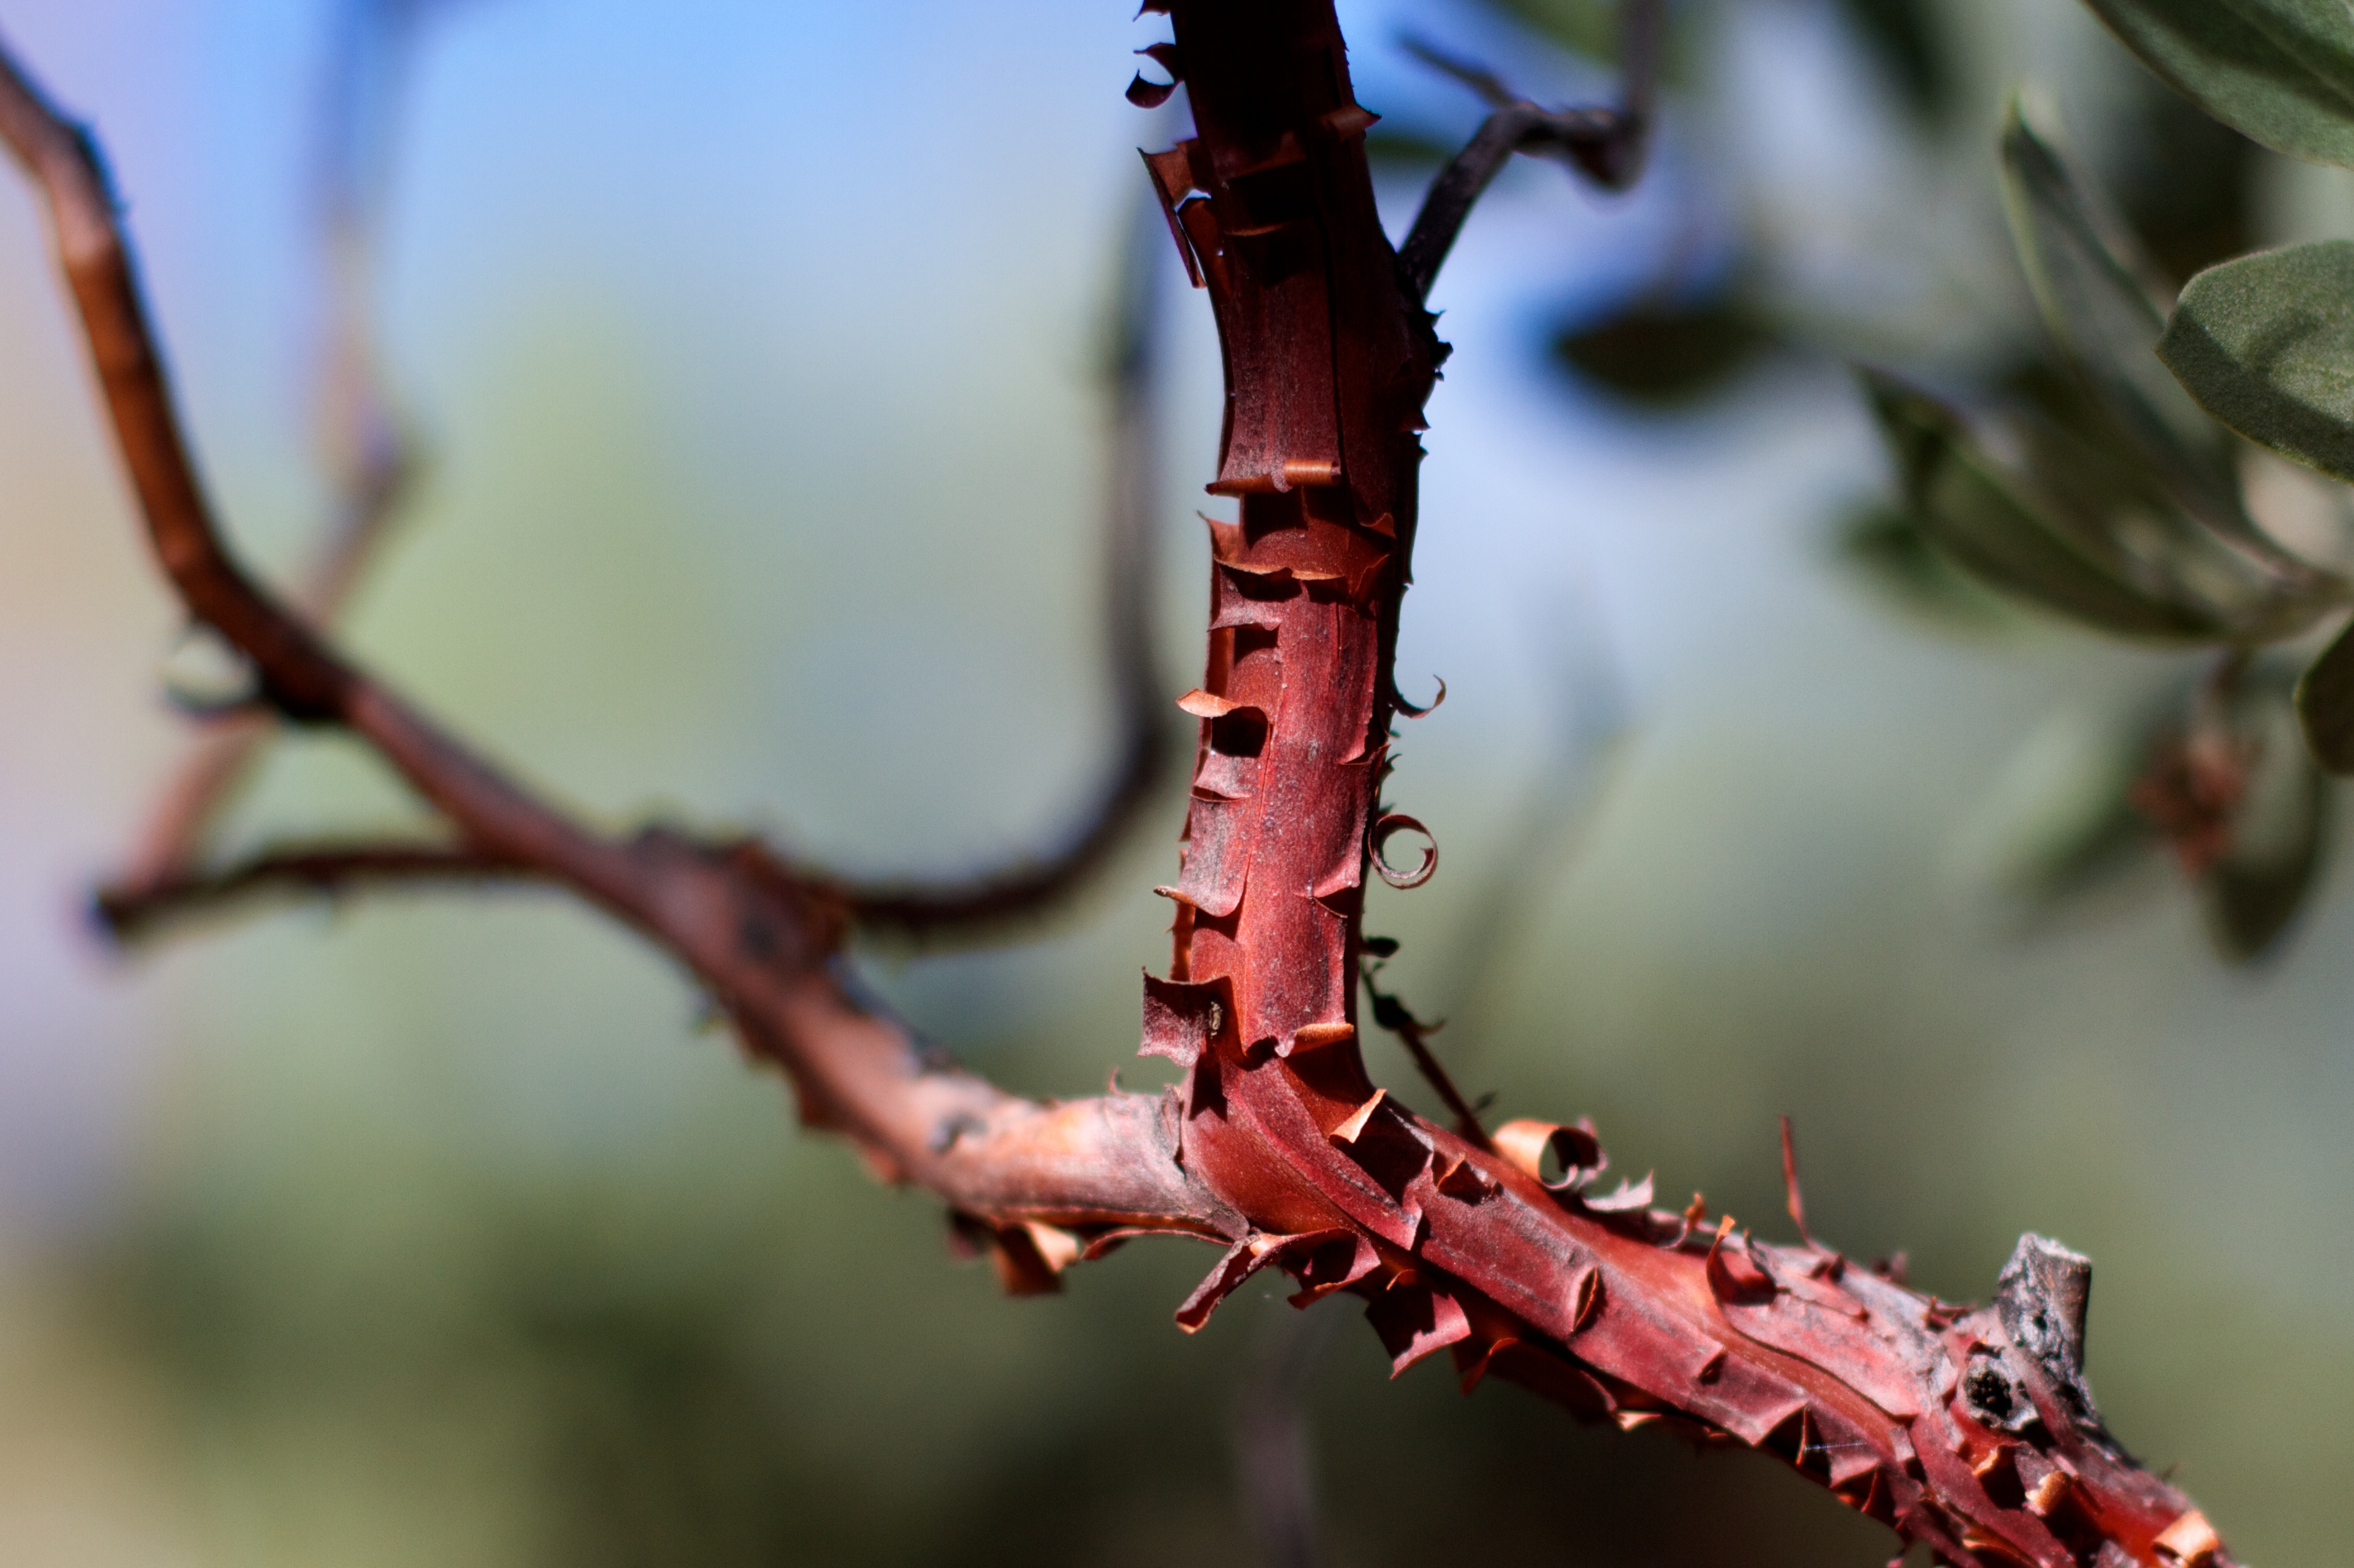
tree, nature, branch, plant, photography, leaf, flower, red, insect, fauna, invertebrate, twig, close up, 2015365, macro photography, plant stem, woody plant, thorns spines and prickles